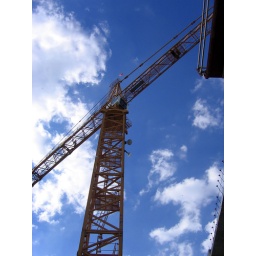
imposition of tower crane upon sky